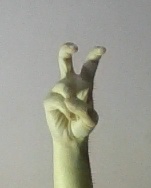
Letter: toot